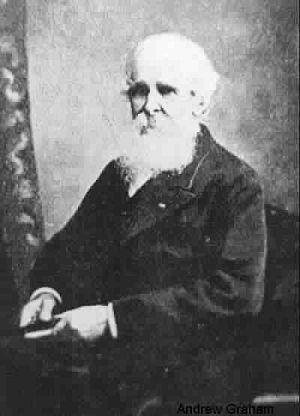
Andrew Graham est un astronome irlandais.